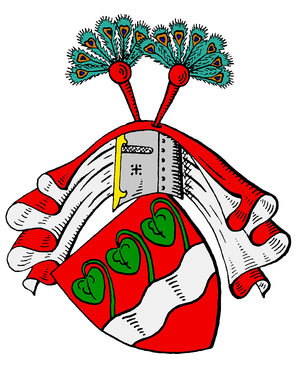
Bernstorff (adelsslægt)
Slægten Bernstorffs våbenskjold
Slægten von Bernstorff er en uradelsslægt fra Mecklenburg, der også er blevet dansk adel og har spillet en væsentlig rolle i Danmarks historie. Slægten har navn efter stamsædet Bernsdorf i Schönberg i Landkreis Nordwestmecklenburg.